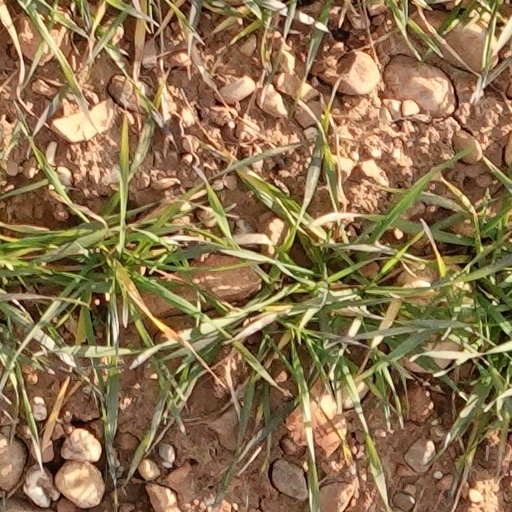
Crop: wheat